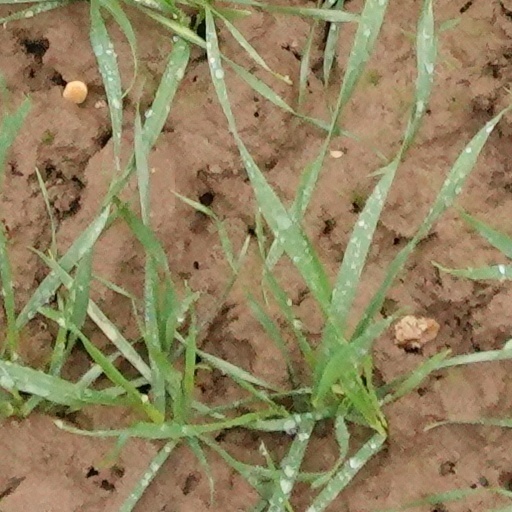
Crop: wheat